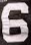
Number: 6